Édouard Pail

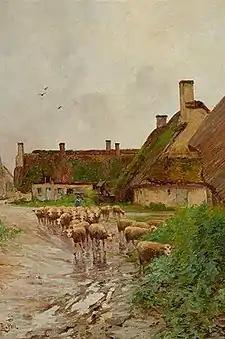
The Departure of the Flock

Édouard Pail (17 October 1851, Corbigny - 6 December 1916, Villeneuve-le-Roi) was a French landscape and animal painter; primarily of sheep.